Grant's gazelle

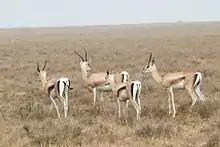
Grant's gazelles

The most common predators of the Grant's gazelle are the cheetah and African wild dog; the typical predatory threats of hyenas, leopards, and lions are also ever-present. African leopards may hunt Grant's gazelle, if given the opportunity, though they tend to prefer impala, an antelope which frequents the same open forest-grassland areas where leopards can sit in-wait in the trees. African lions could hunt Grant's gazelle, theoretically, though with their larger familial groups (prides), they generally pursue larger, more substantial ungulates such as buffalo, gnu, and zebra.